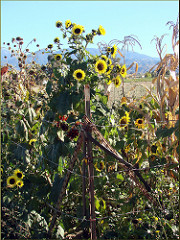
Flower: sunflower